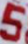
Number: 5